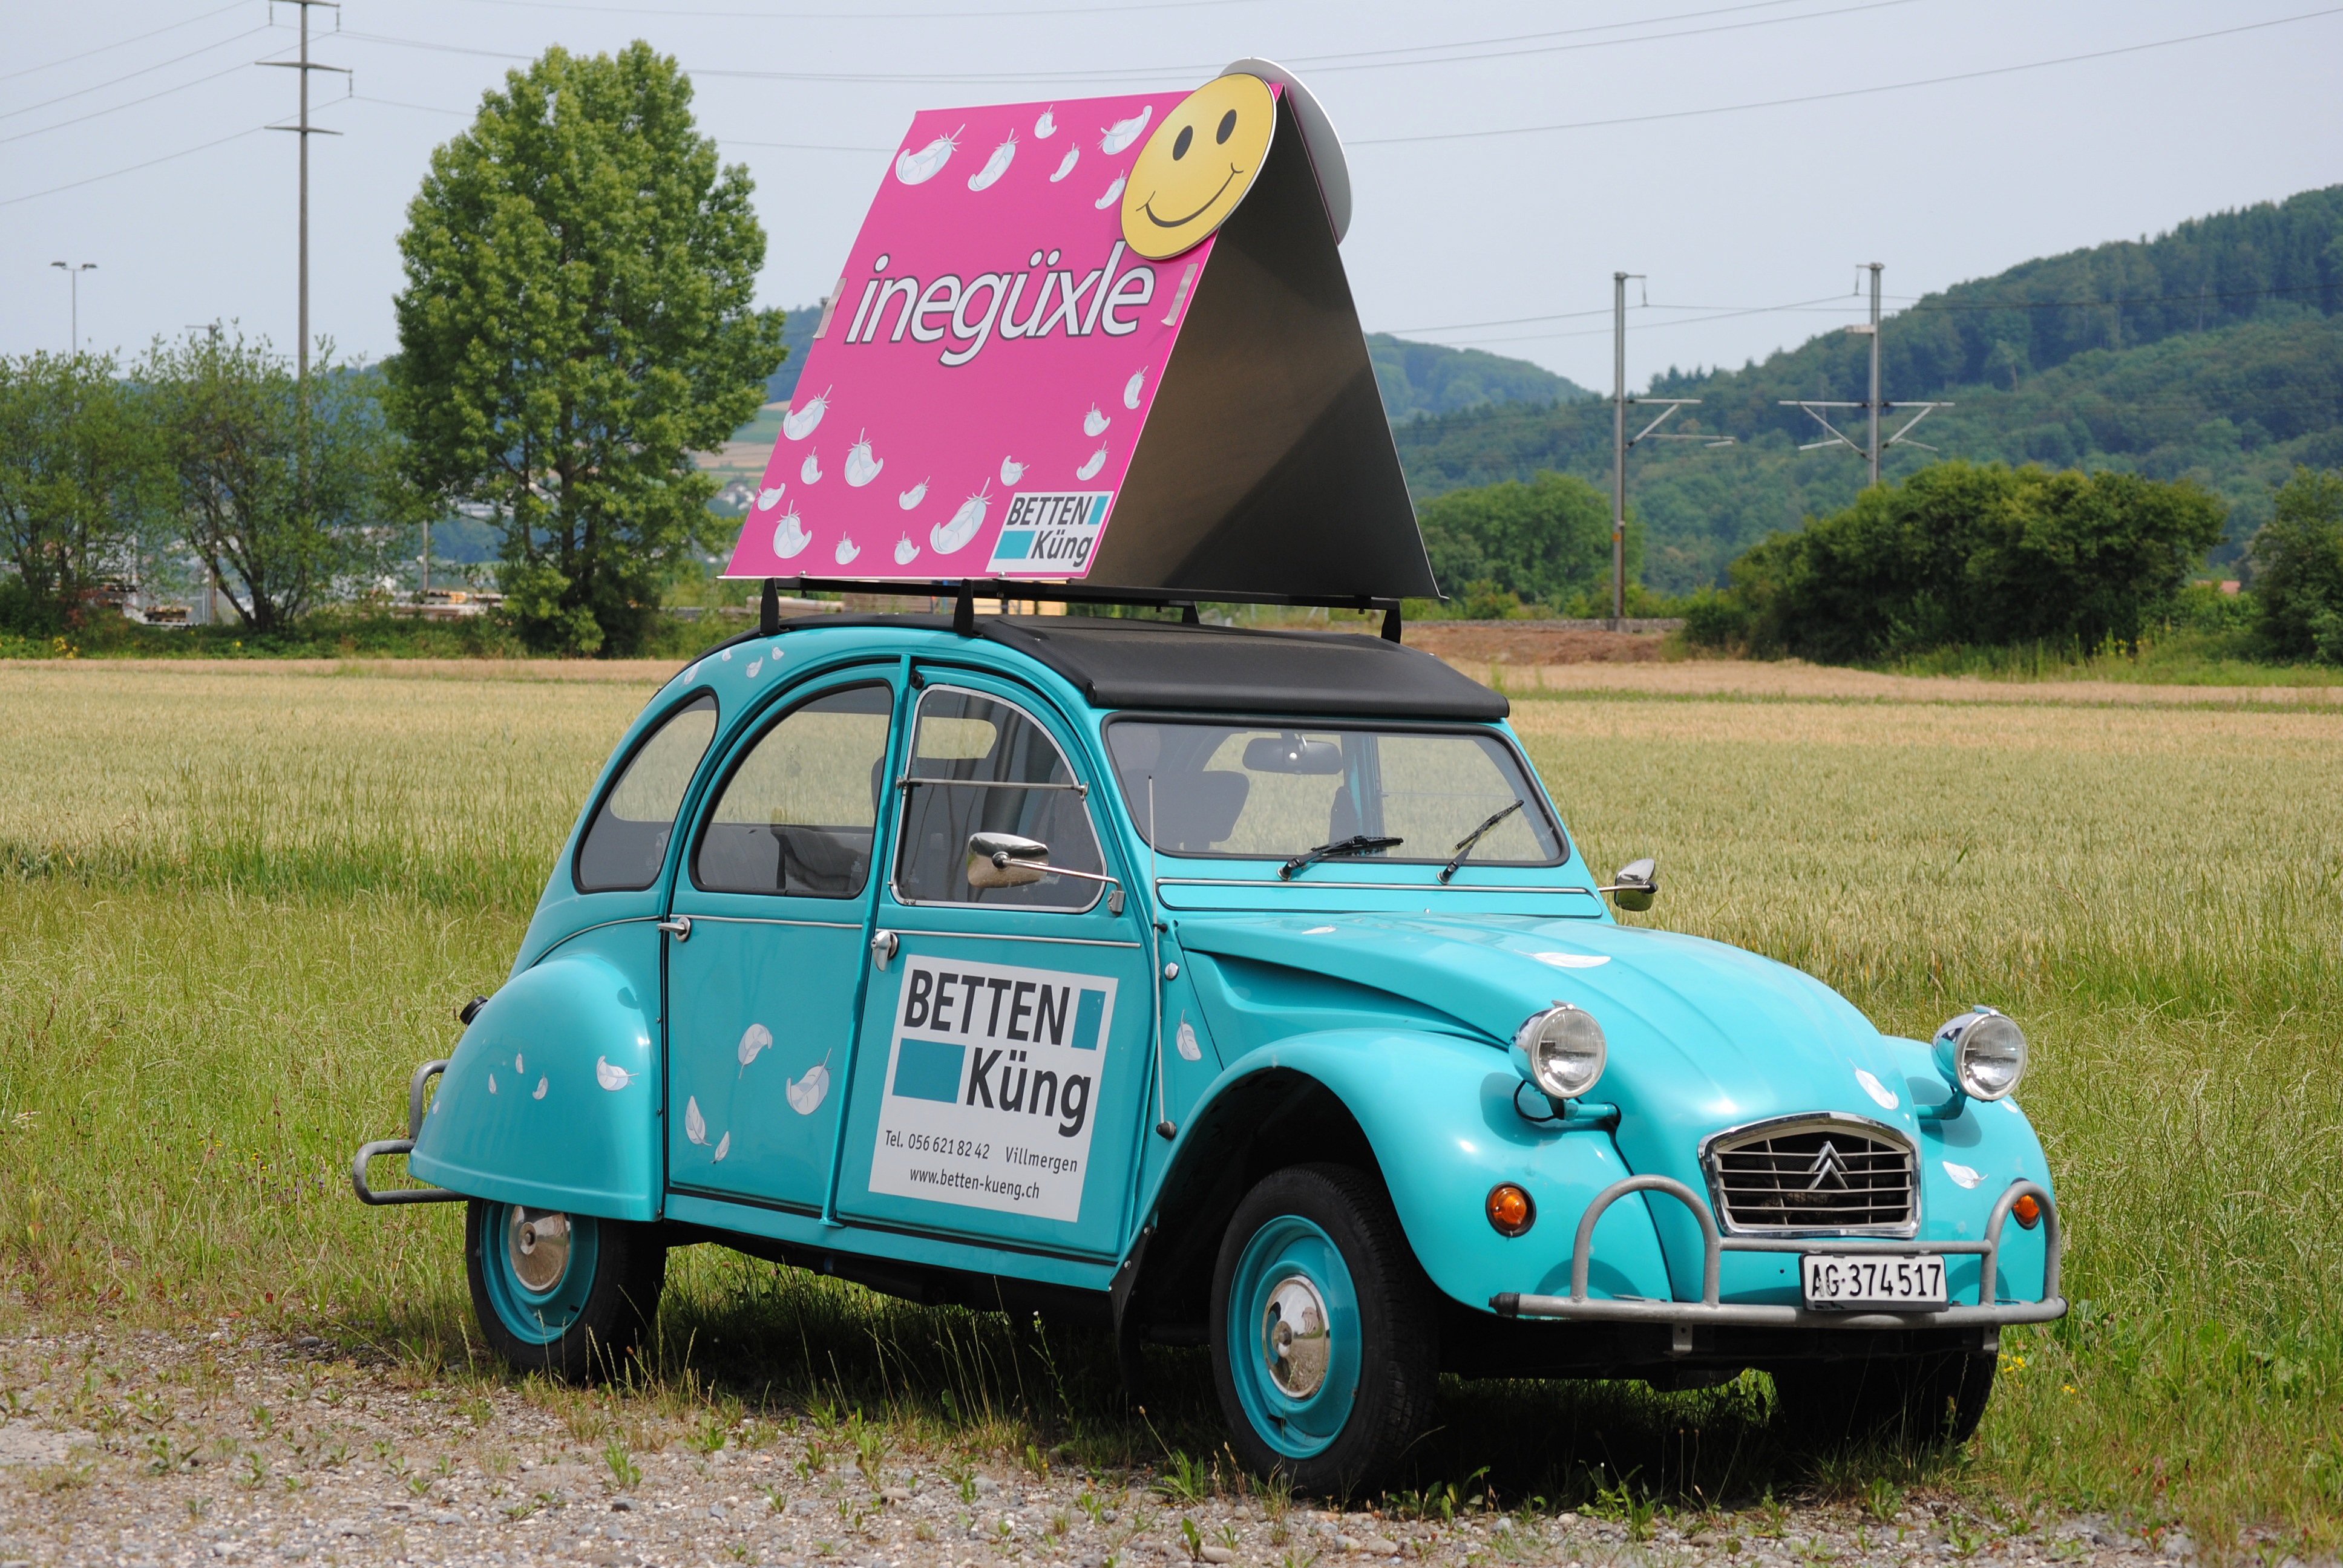
car, advertising, vehicle, auto, vintage car, sedan, oldtimer, citroen, 2cv, antique car, city car, land vehicle, automobile make, deux chevaux